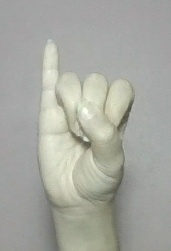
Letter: meem